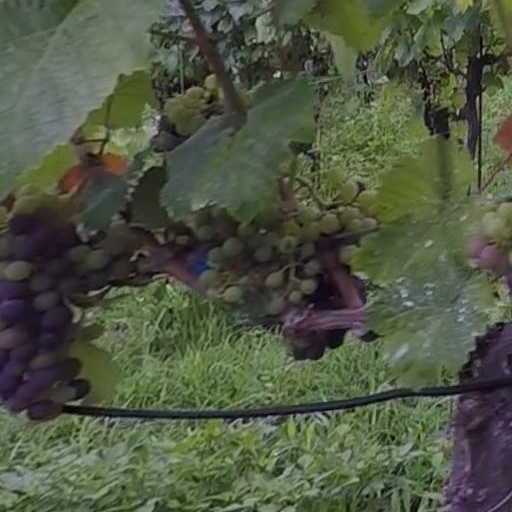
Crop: grape